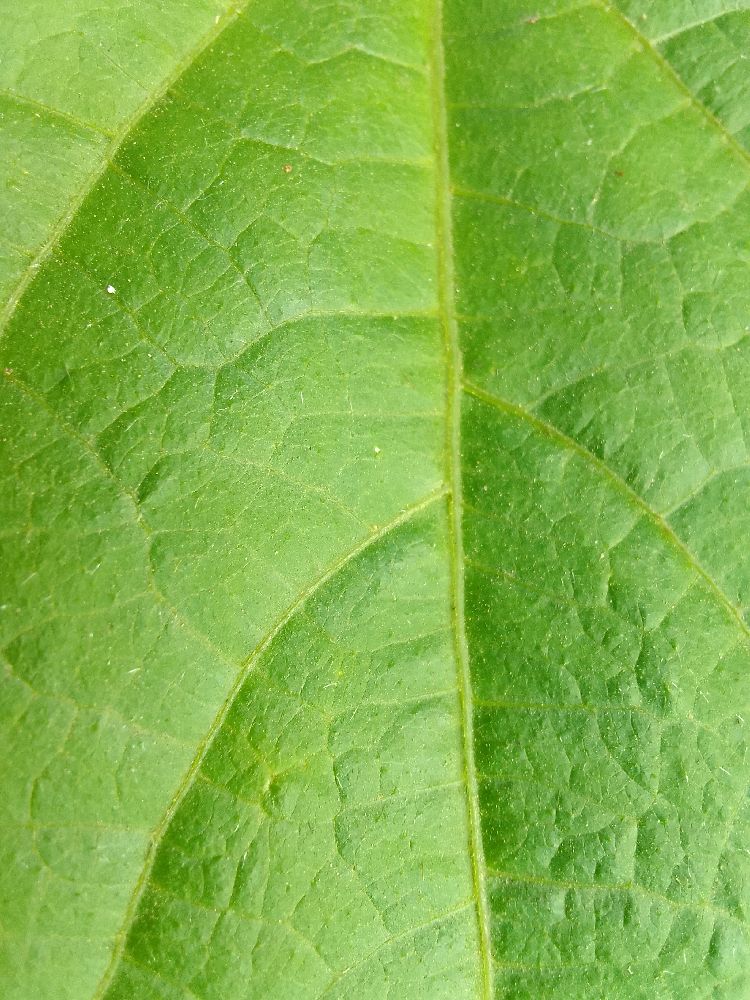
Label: healthy